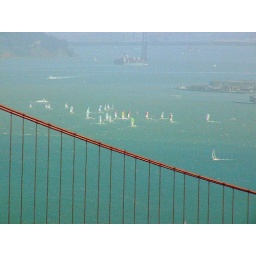
Sail boats in the San Francisco Bay, with Golden gate bridge in the foreground and bay bridge in the background